Keith Caldwell

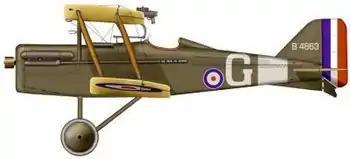
Se5a

In February 1918 Caldwell was elevated to the rank of major and appointed commander of No. 74 Squadron, which was equipped with the S.E.5. He took the squadron to France the following month and, based at Clairmarais, it flew its first sortie on 12 April.